Lord of Caboet

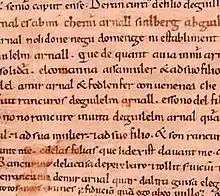
Part of the

The Lord of Caboet was a nobleman who was called upon by the Bishop of Urgell to provide military protection of Andorra after Count Borrell II of Urgell gave the Andorran valleys to the Diocese of Urgell in 988 in exchange for land in Cerdanya. In 1095, the lord of Caboet and the bishop of Urgell signed under oath a declaration of their co-sovereignty over Andorra. The male line of Caboet died out with Arnau de Caboet in 1201 or 1203, and so the rule passed to his daughter Arnalda. The bishop of Urgell arranged for Arnalda to marry Bertran de Tarascó, after whose death she married the Viscount Arnau of Castellbó. Upon the death of Bernat, who was Arnalda's son from her first marriage, her daughter Ermessenda de Castellbó became heir, and when she married Roger-Bernard II, Count of Foix, the co-principate of Andorra passed to the Count of Foix.